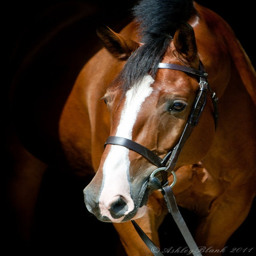
love the old style bridle with the simple flat leather .